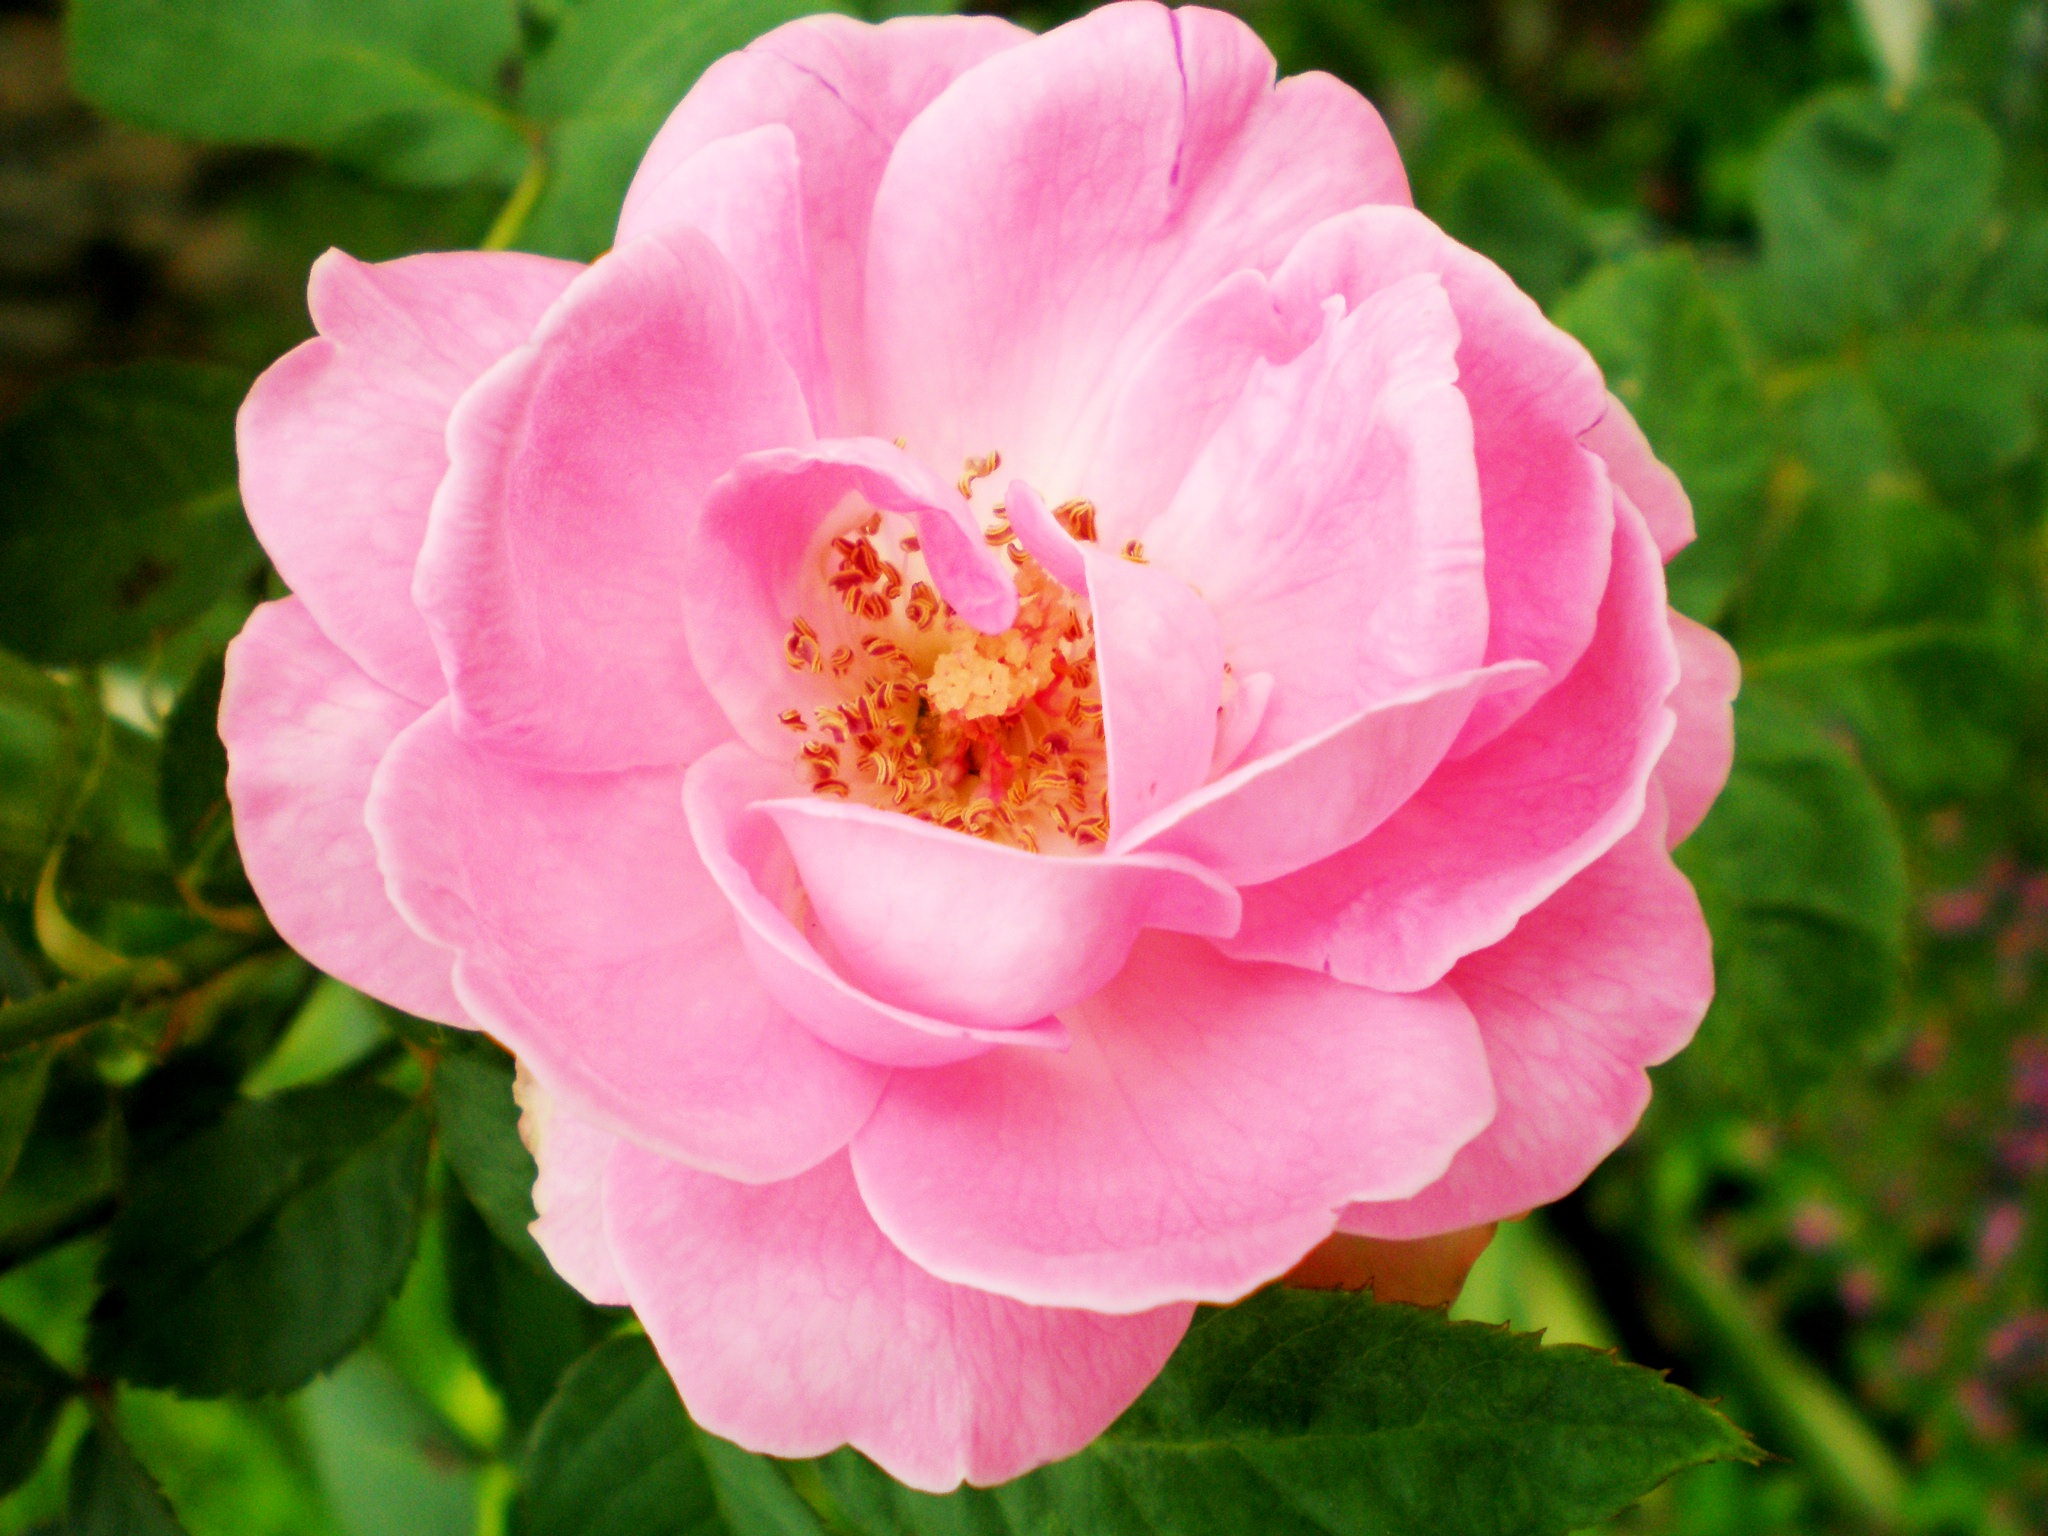
nature, blossom, plant, flower, petal, rose, garden, pink, cool image, cool photo, peony, floribunda, rosa canina, flowering plant, garden roses, rose family, rosa rugosa, china rose, annual plant, rosa centifolia, rose order, camellia sasanqua, rosa rubiginosa, japanese camellia, rosa gallica, rosa wichuraiana, prickly rose, rosa arkansana, carolina rose, rosa dumalis